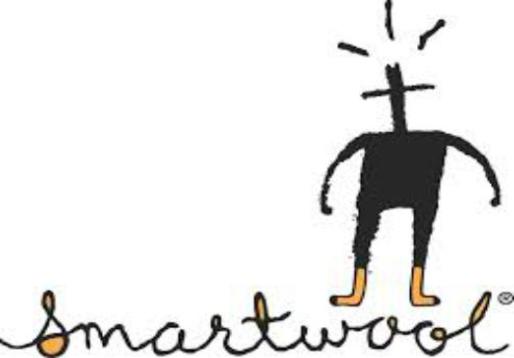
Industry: Clothes